Trequite

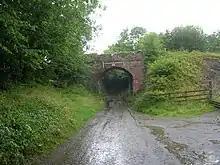
Trequite railway bridge

Trequite is a hamlet in the parish of St Kew, Cornwall, England, United Kingdom. It is half a mile east of St Kew.